Joseph Adjei

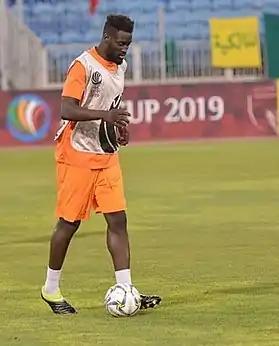
Adjei in 2019

Joseph Adjei (born 20 August 1995) is a Ghanaian professional footballer who plays as a centre-back. He has also represented the Ghana national under-20 football team.